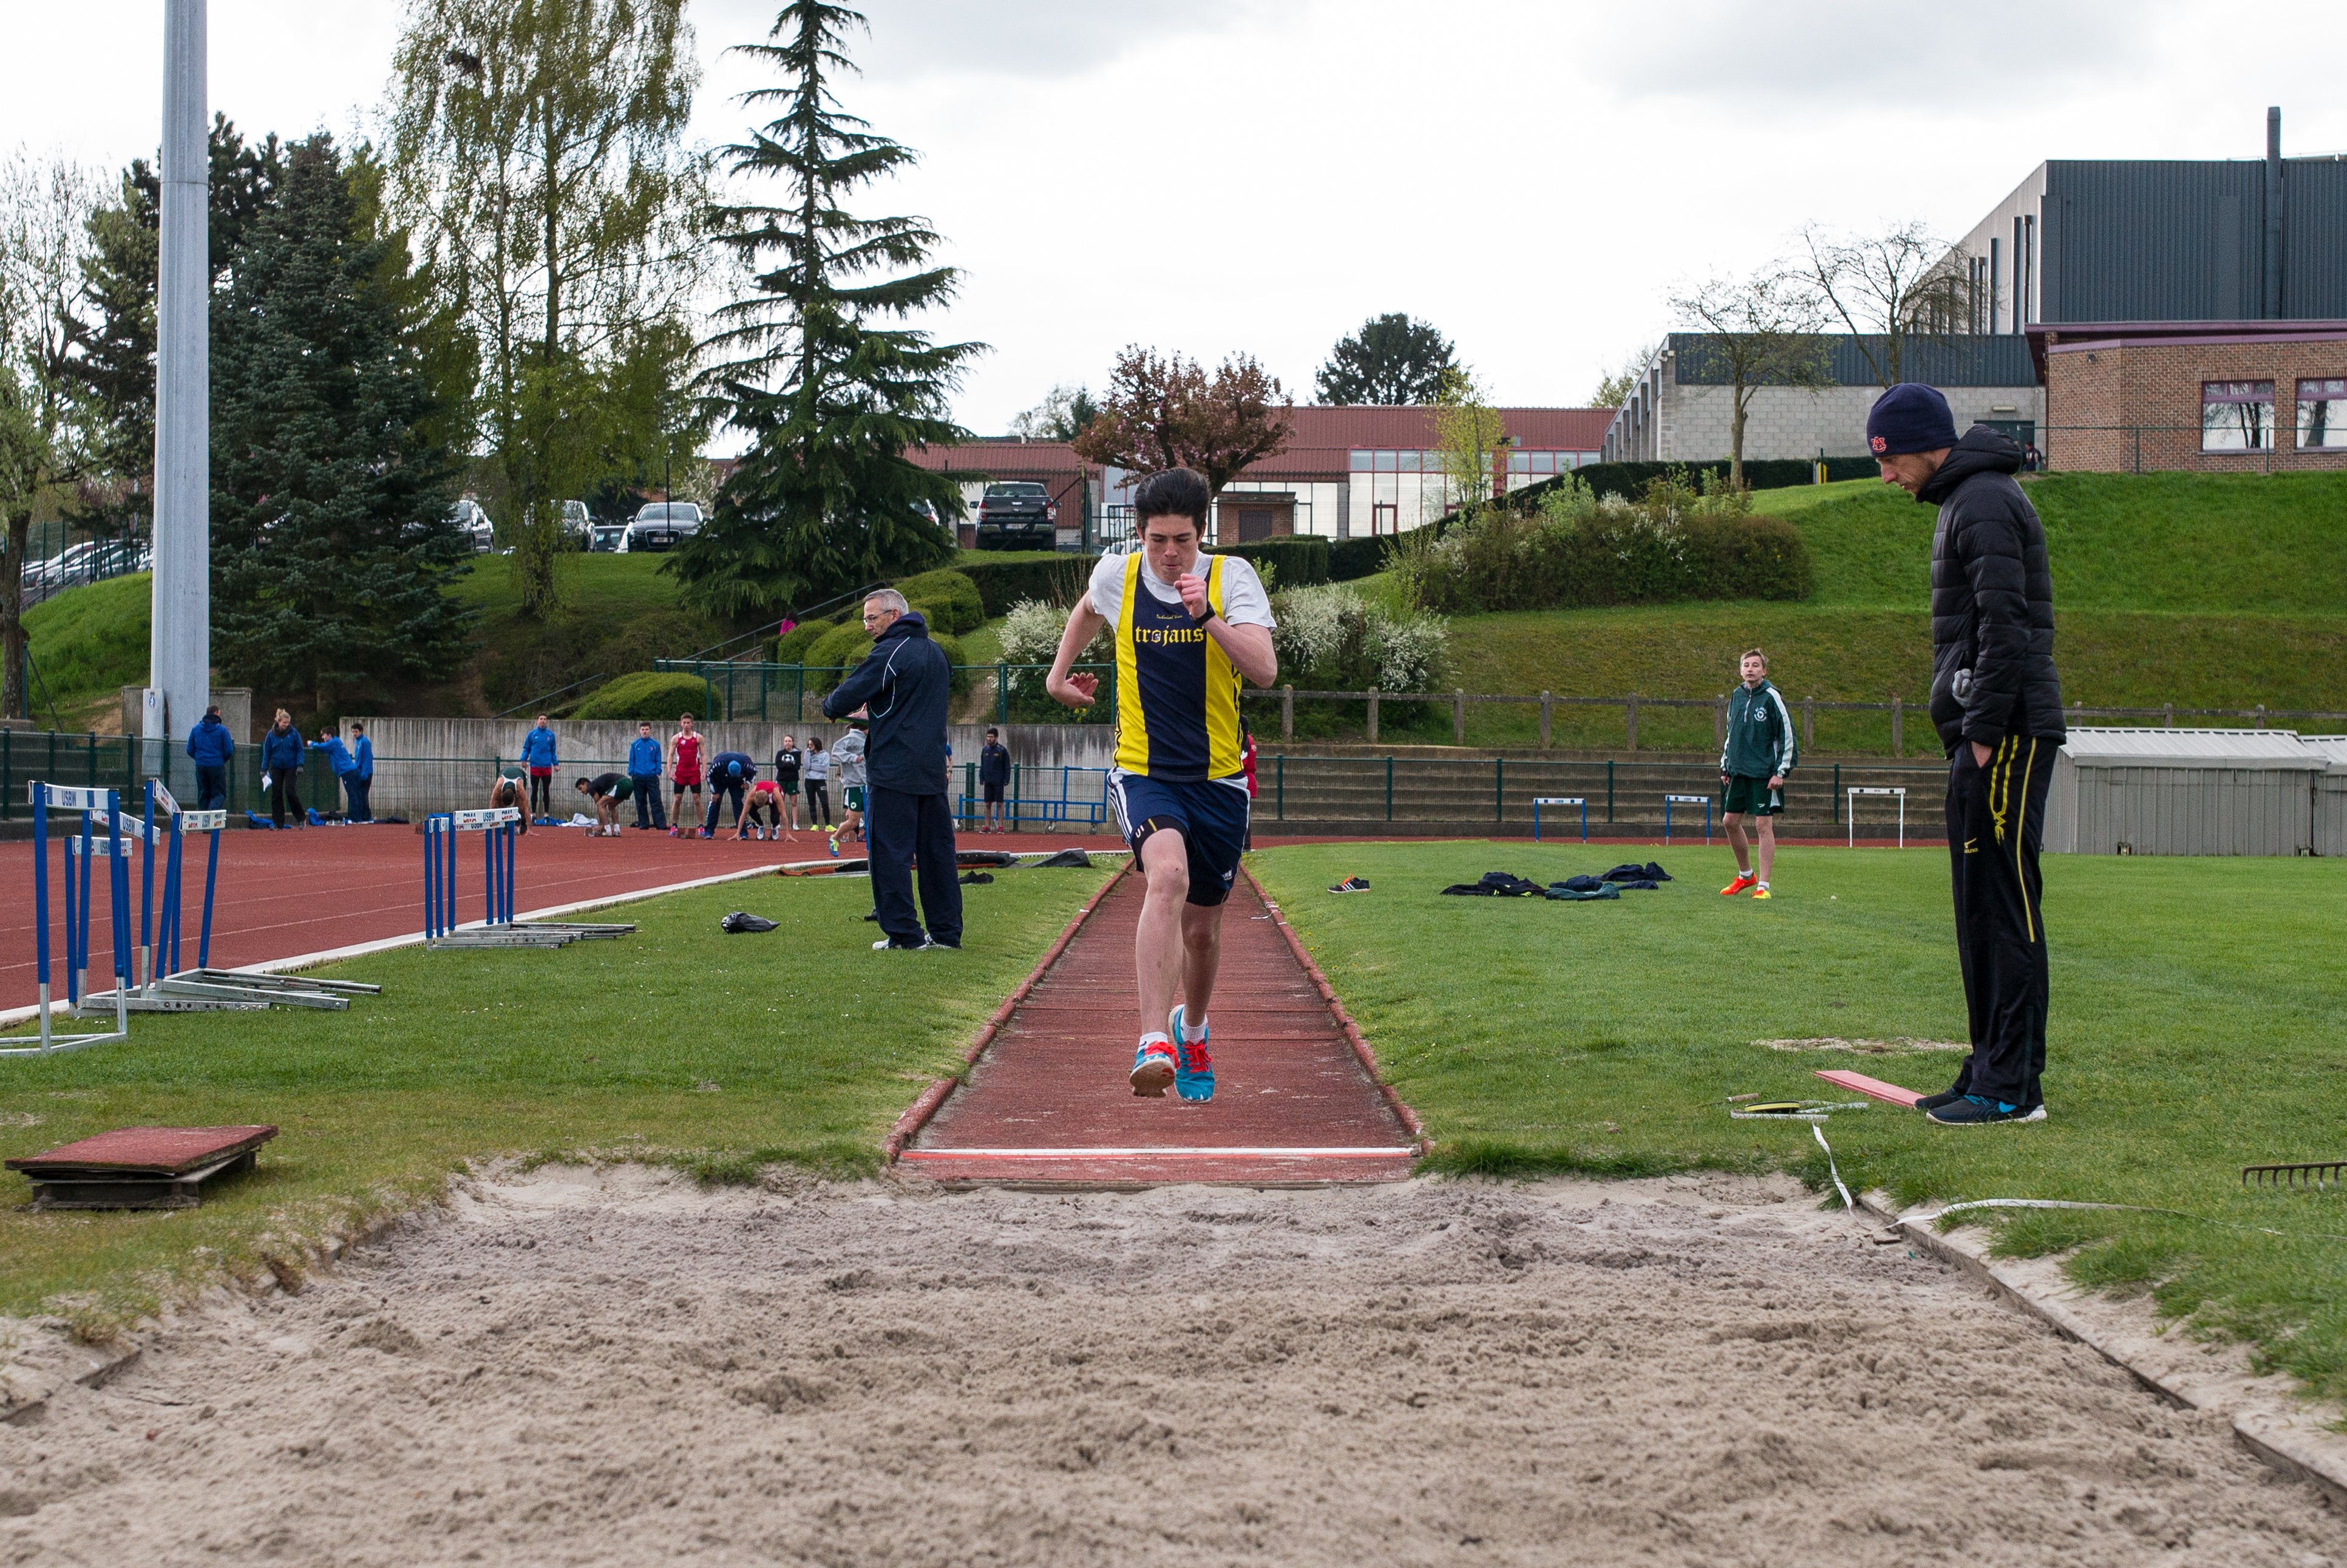
track, sport, field, running, run, spring, high, runner, ash, stadium, belgium, 2016, race, competition, hague, international, girls, brussels, m, american, team, sports, boys, 50, school, st, runners, johns, endurance, leica, 240, summilux, athlete, athletics, athletes, meet, waterloo, sprint, physical exercise, human action, endurance sports, duathlon, track and field athletics, long jump